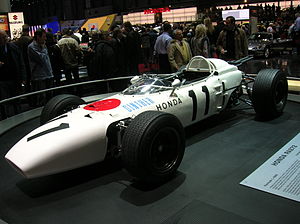
Internationale racingfarver (motorsport) / Historie / Samtidig brug
Japansk Honda RA272 (1965)
Fra begyndelsen af organiserede motorsportsbegivenheder, i begyndelsen af 1900'erne, indtil slutningen af 1960'erne, inden kommercielle sponsorater blev almindeligt anvendt, blev biler i internationale motorsport konkurrencer malet i standardiserede racingfarver, der angav oprindelseslandet for bilen eller føreren. Disse var ofte ret forskellige fra de nationale farver, der blev brugt i andre sportsgrene eller i politik.